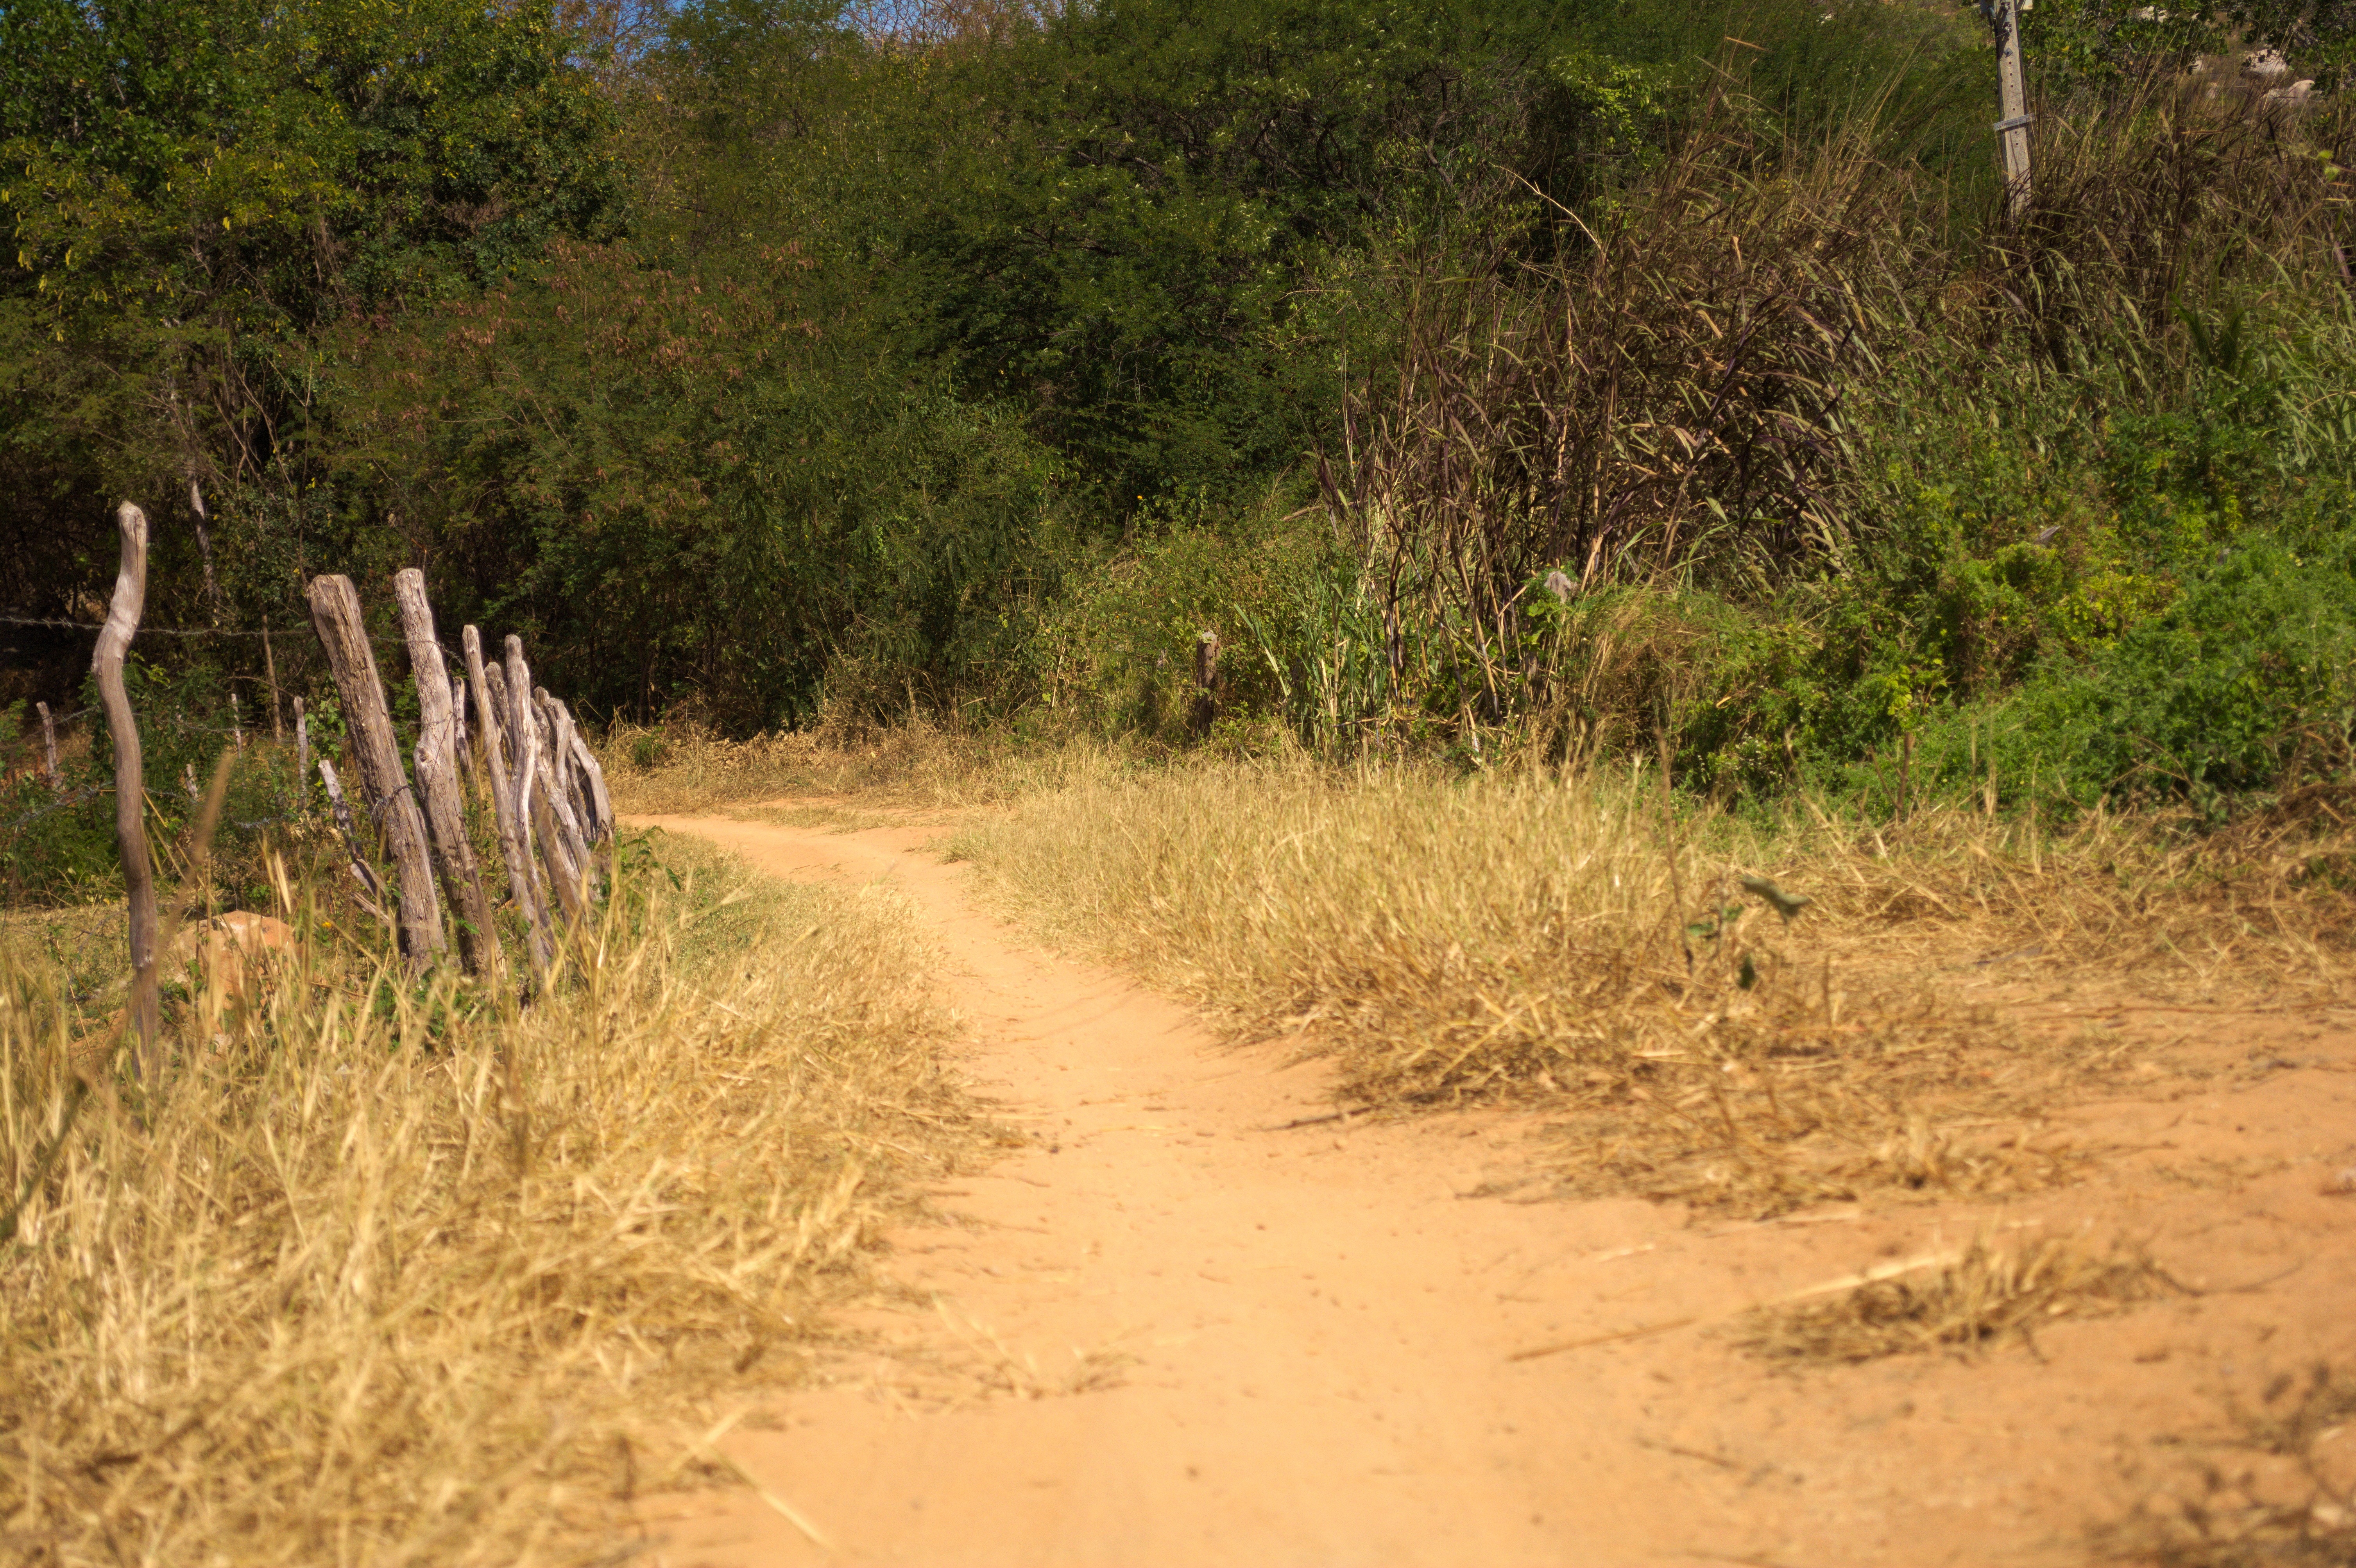
landscape, path, grass, wilderness, road, trail, prairie, adventure, dirt road, wildlife, soil, backcountry, savanna, grassland, brazil, habitat, safari, ecosystem, steppe, about, natural environment, grass family